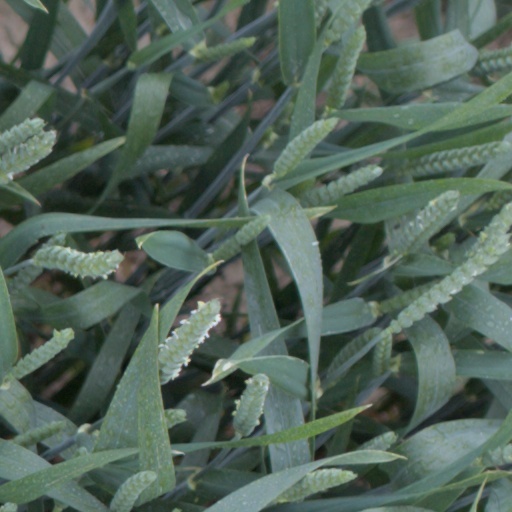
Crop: wheat